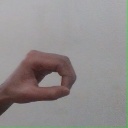
अक्षर: औ